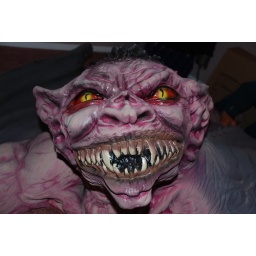
An eight foot vampire that landed on the roof one night and made himself at home in the backyard...